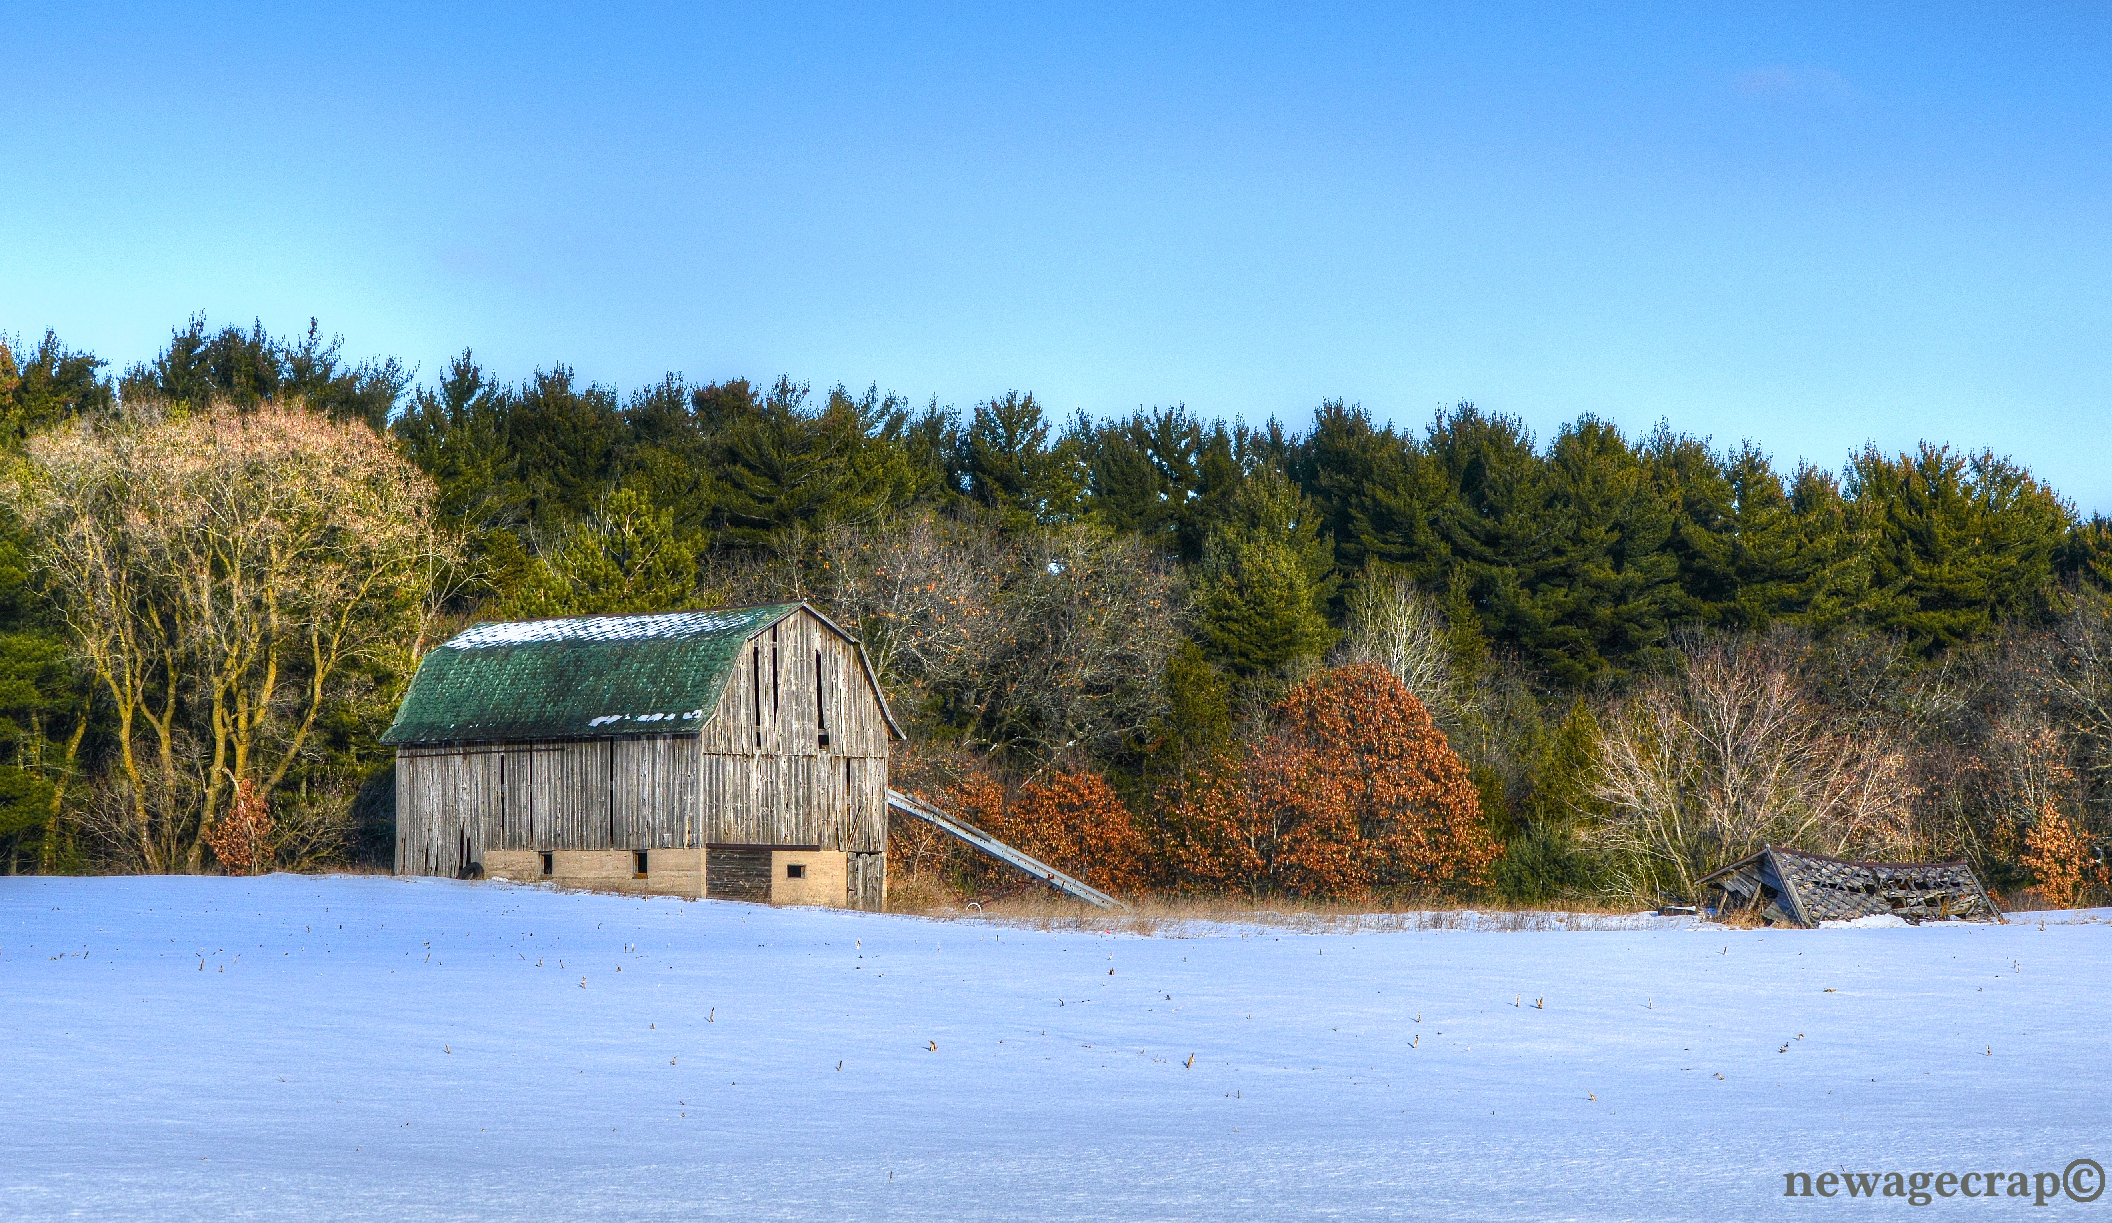
landscape, tree, wilderness, mountain, snow, winter, farm, lake, barn, rustic, hut, rural, farming, reservoir, season, farms, barns, habitat, nikond3200, centralwisconsin, newagecrapphotography, wisconsinbarn, wisconsinbarns, wisconsinfarm, rusticwisconsin, barnphoto, wisconsin, snowscapes, portagecounty, portagecountywisconsin, winter2014, december2014, stocktonwisconsin, fancherwisconsin, rural area, natural environment